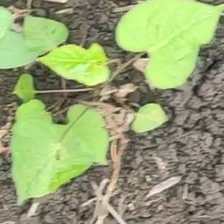
Weed species: Obscure_morning _glory(Ipomoea obscura)